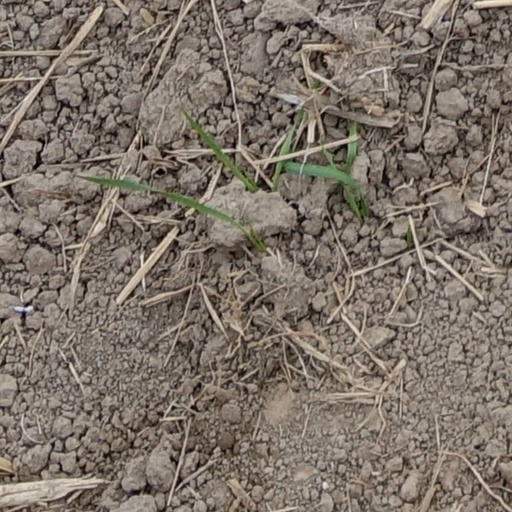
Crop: wheat